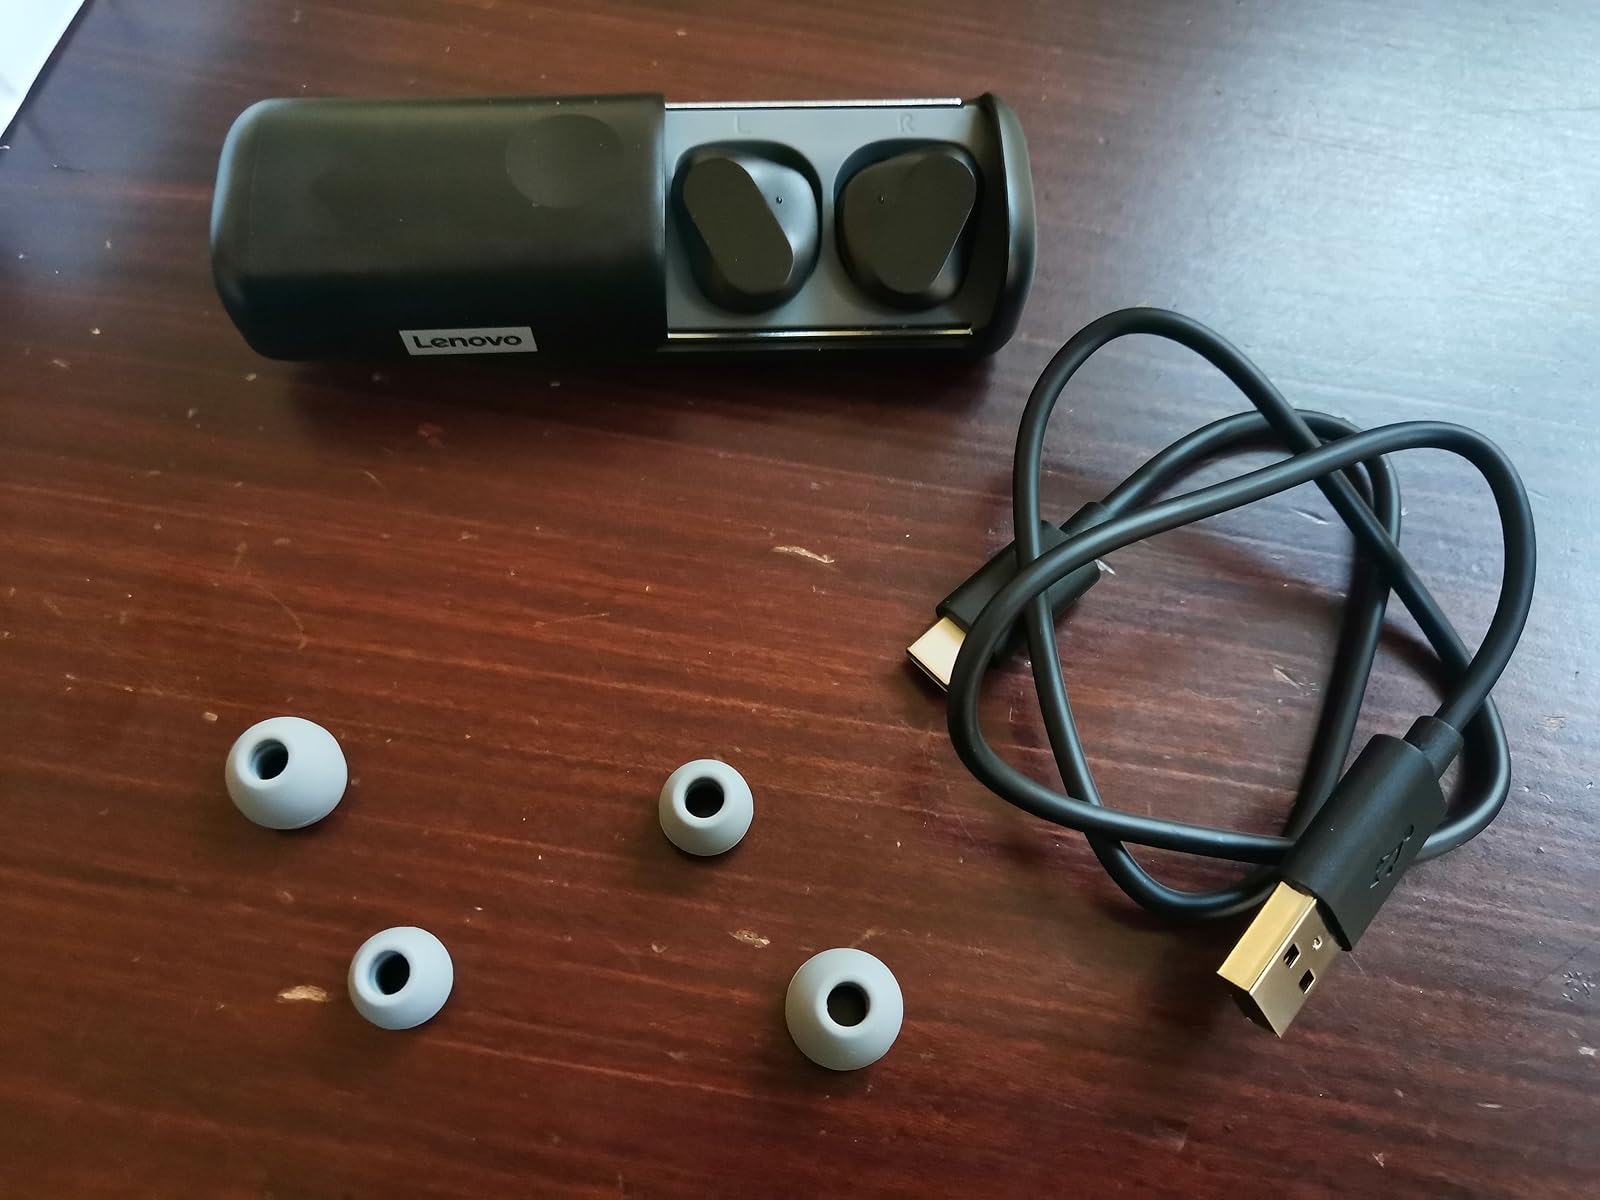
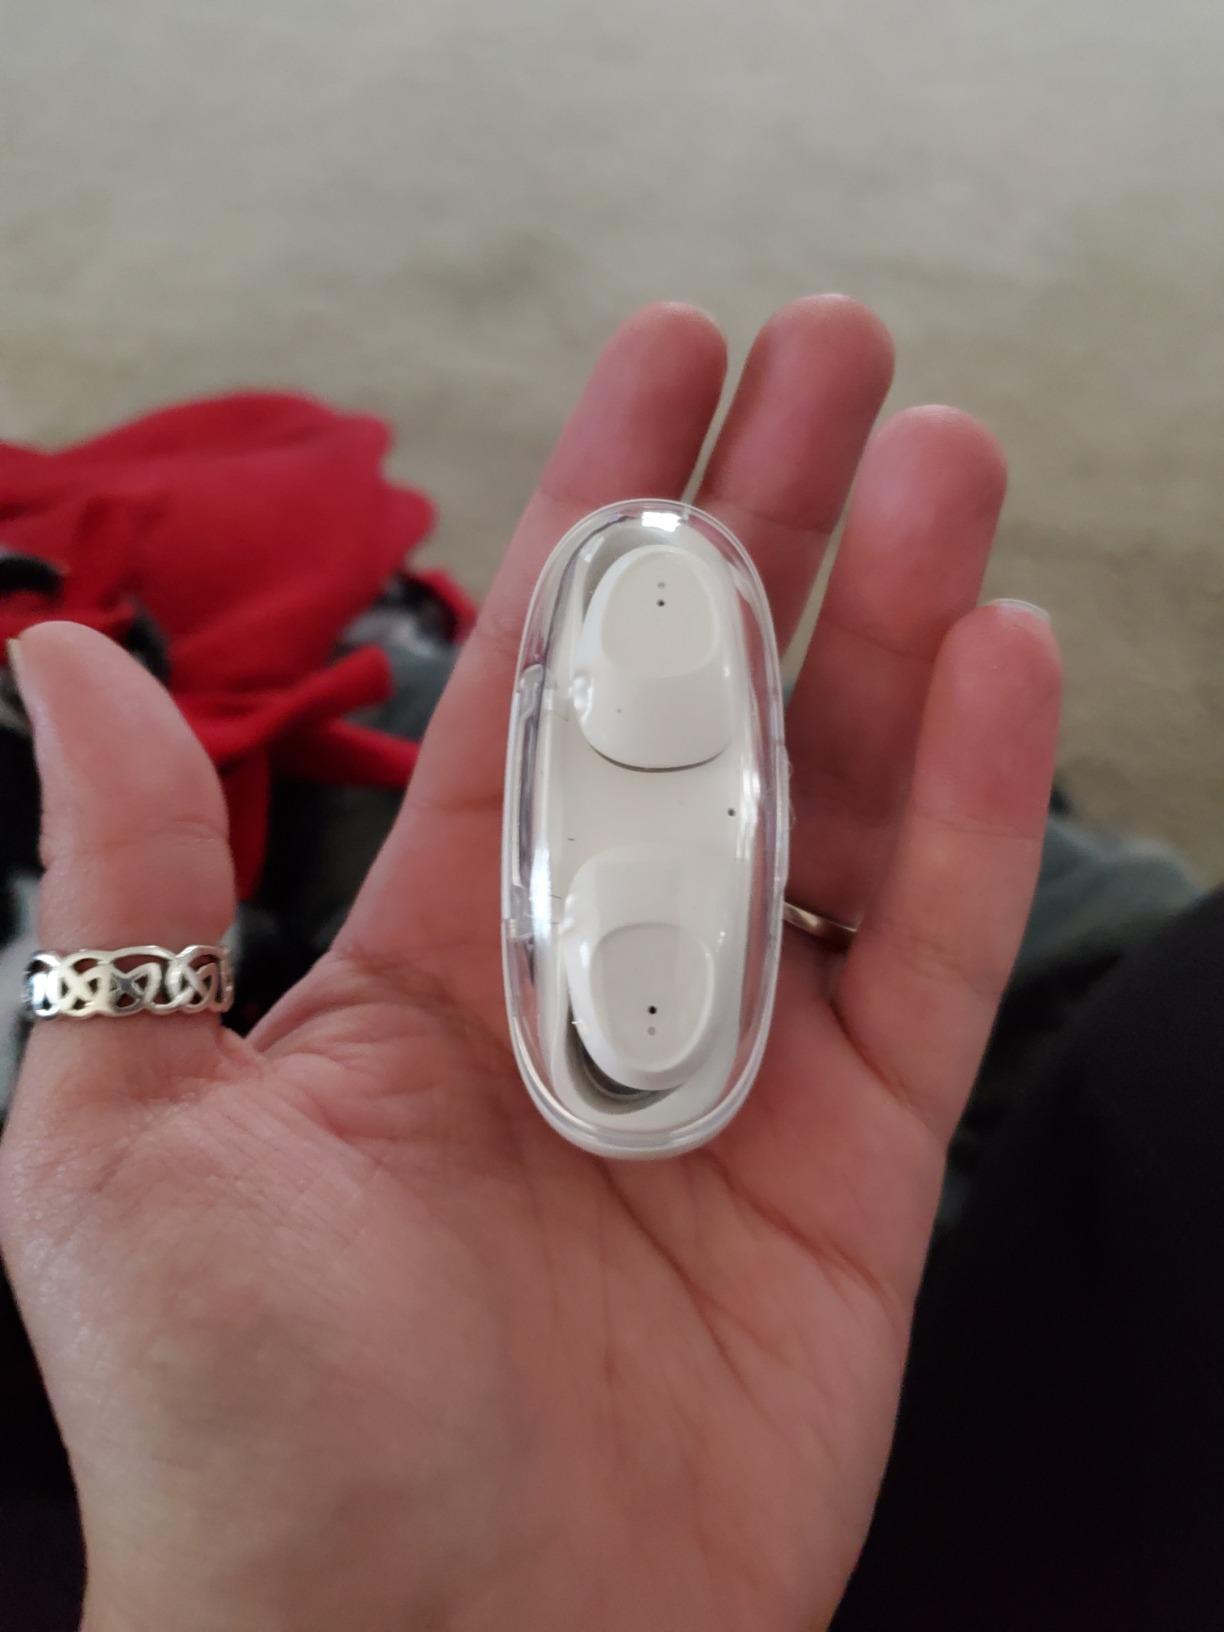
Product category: earbuds
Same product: no